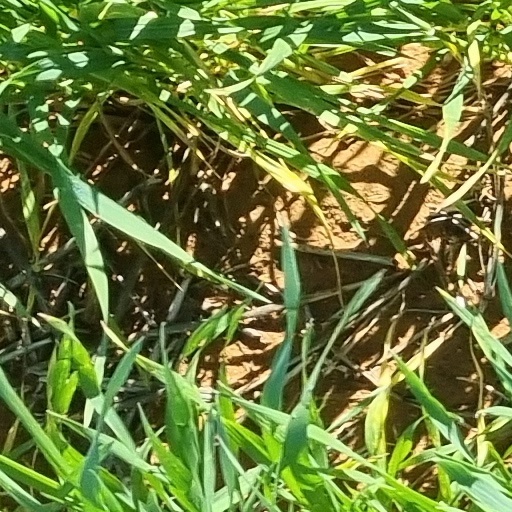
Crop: wheat